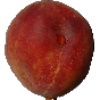
Label: Peach 1